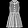
Label: Dress